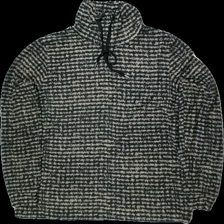
View: front
Type: Top
Category: Ladies
Brand: Not in the list
Brand text on label: stories
Colors: Black, Beige
Material: 100% viskos
Pattern: Other
Cut: Turtle neck
Size: XL
Season: All
Price range: 50-100
Recommended usage: Reuse
Description: långärmad tröja med mönster och snörren